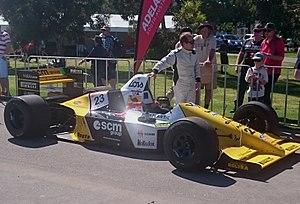
La Minardi M189 est la monoplace de Formule 1 engagée par la Scuderia Minardi dans le cadre du championnat du monde de Formule 1 1989, à partir du Grand Prix du Mexique, quatrième manche de la saison. Elle est pilotée par l'Italien Pierluigi Martini, remplacé pour un Grand Prix par son compatriote Paolo Barilla, et l'Espagnol Luis Pérez-Sala, qui effectuent leur deuxième saison consécutive au sein de l'écurie italienne.